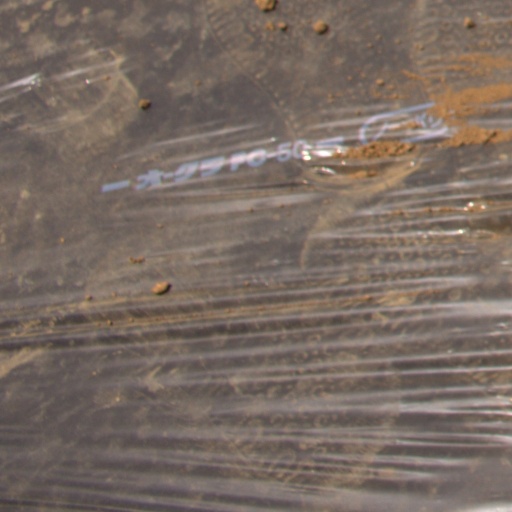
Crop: Jerusalem artichoke